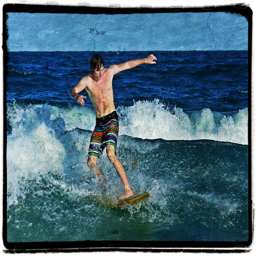
A young man riding a surfboard on a wave at the beach.
A male surfer in colorful shorts riding a wave.
A surfer is riding a small wave wearing board shorts.
A young man in striped shorts rides the waves on a surfboard.
Man riding a wave on a surfboard in the ocean.